Bungehuis and Maagdenhuis occupations

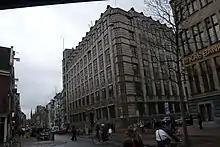
Bungehuis in 2011

On 4 February 2015, "Het Parool" published the leaked contents of the university's outline of Profiel 2016, the proposed roadmap to implement the austerity programs that had been discussed in the preceding months. Master's degree courses with fewer than 20 students would be eliminated, and only three PhD students would be supported at any given time. In reaction to this information, which was perceived as a complete rejection of the demands of the Humanities Rally protesters, dozens of students and staff-members under the name The New University, not necessarily affiliated with Humanities Rally, occupied the Bungehuis, the home of the Humanities Faculteit at UvA, on the morning of 13 February 2015.